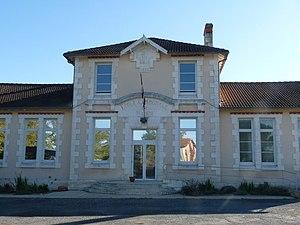
Mairie de Saint-Pierre-du-Palais, Charente-Maritime, France
Saint-Pierre-du-Palais est une commune du sud-ouest de la France, située dans le département de la Charente-Maritime.